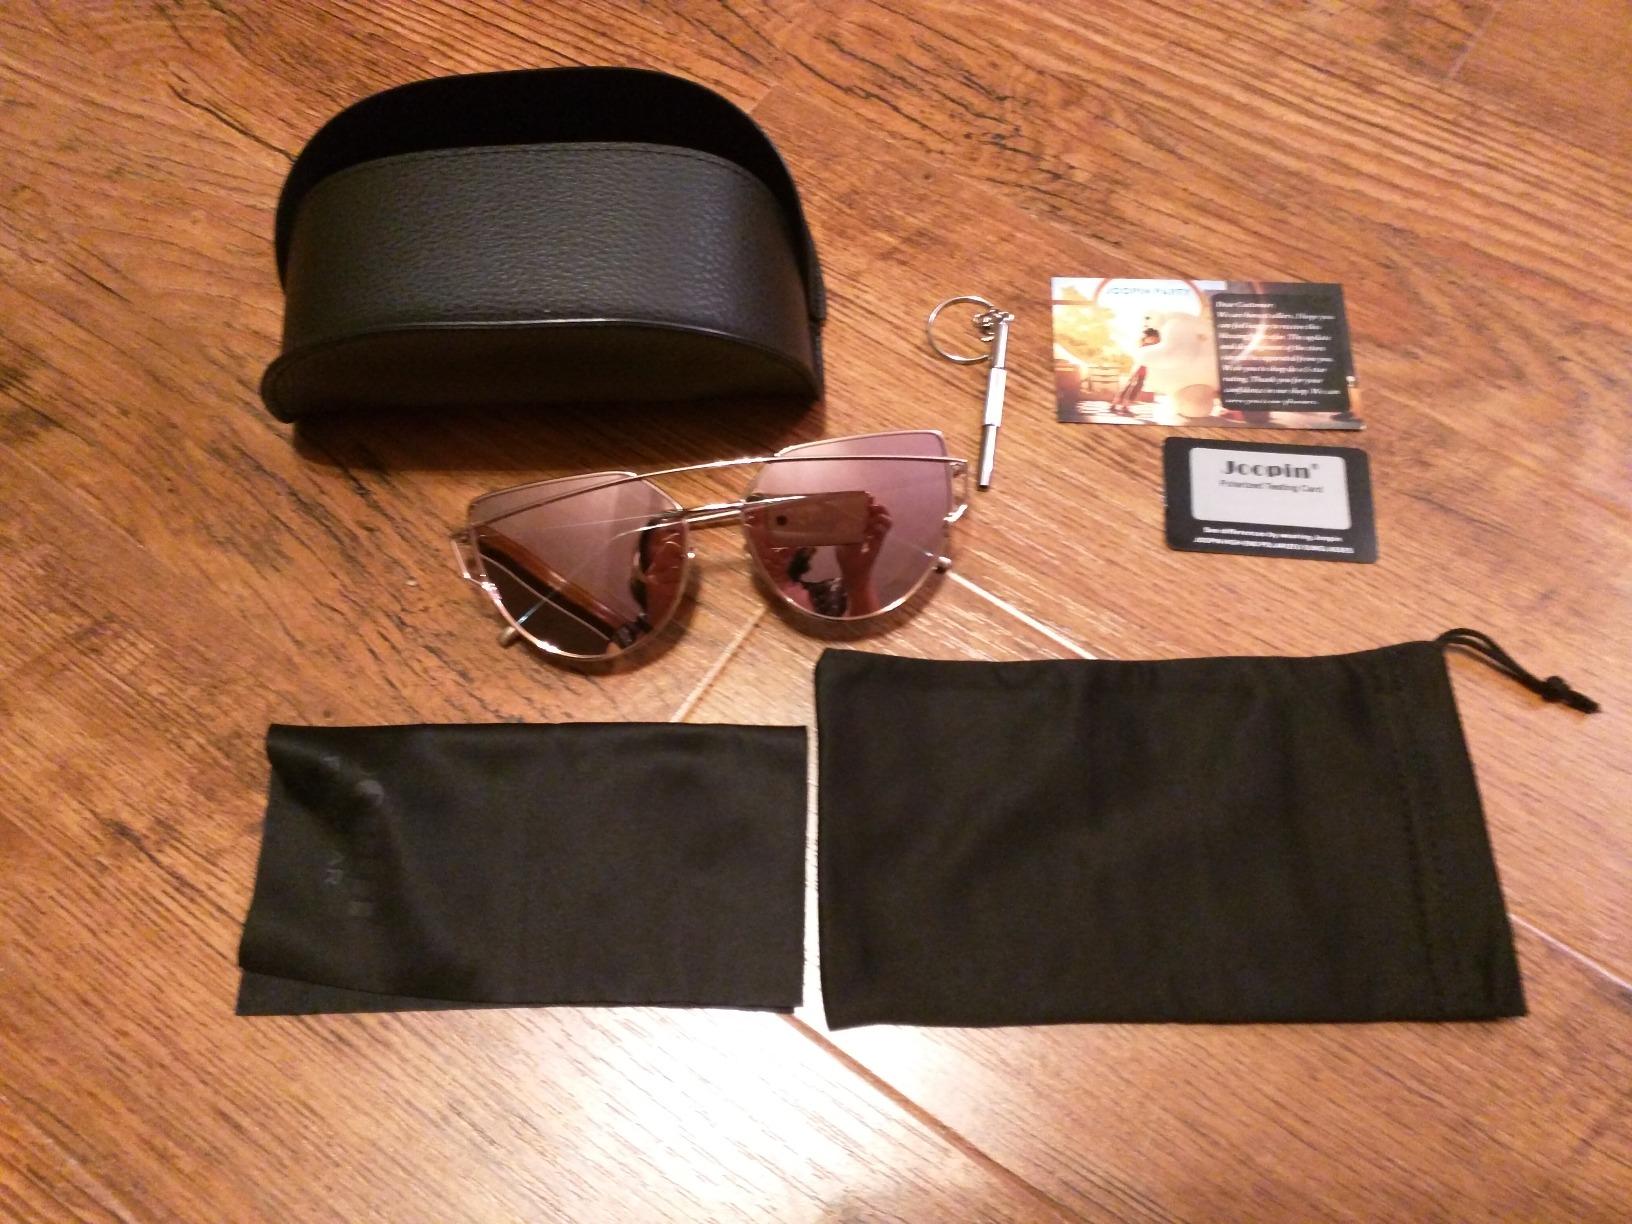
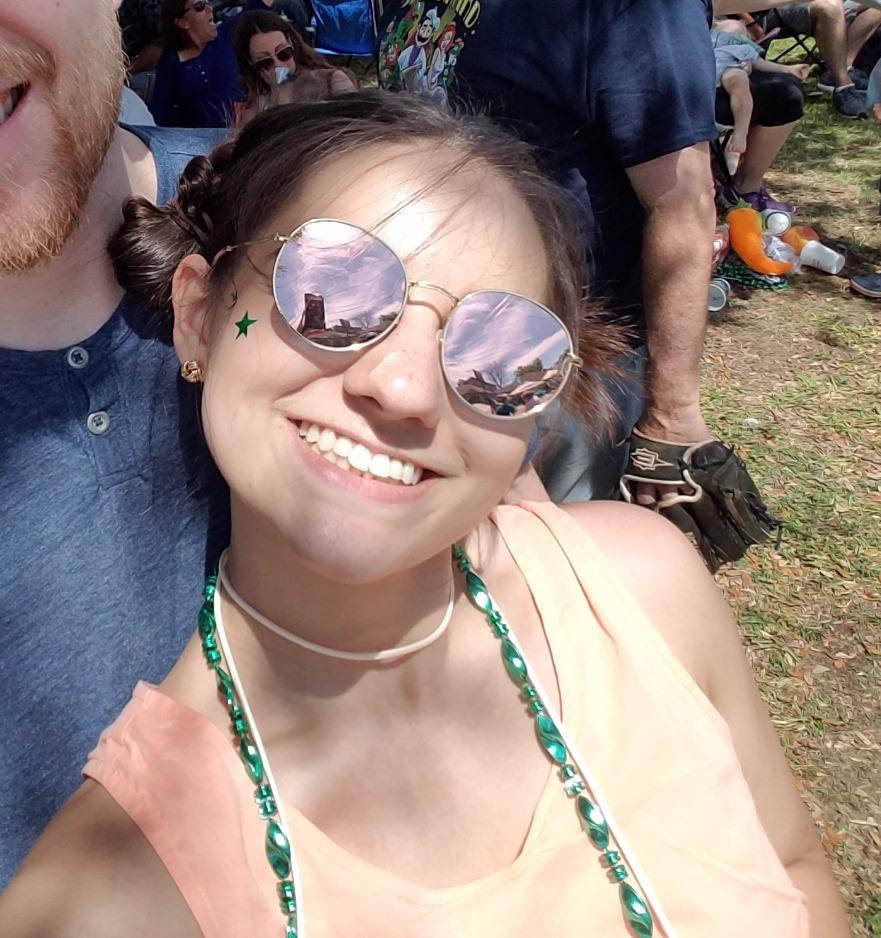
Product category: accessories_sunglasses
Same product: no